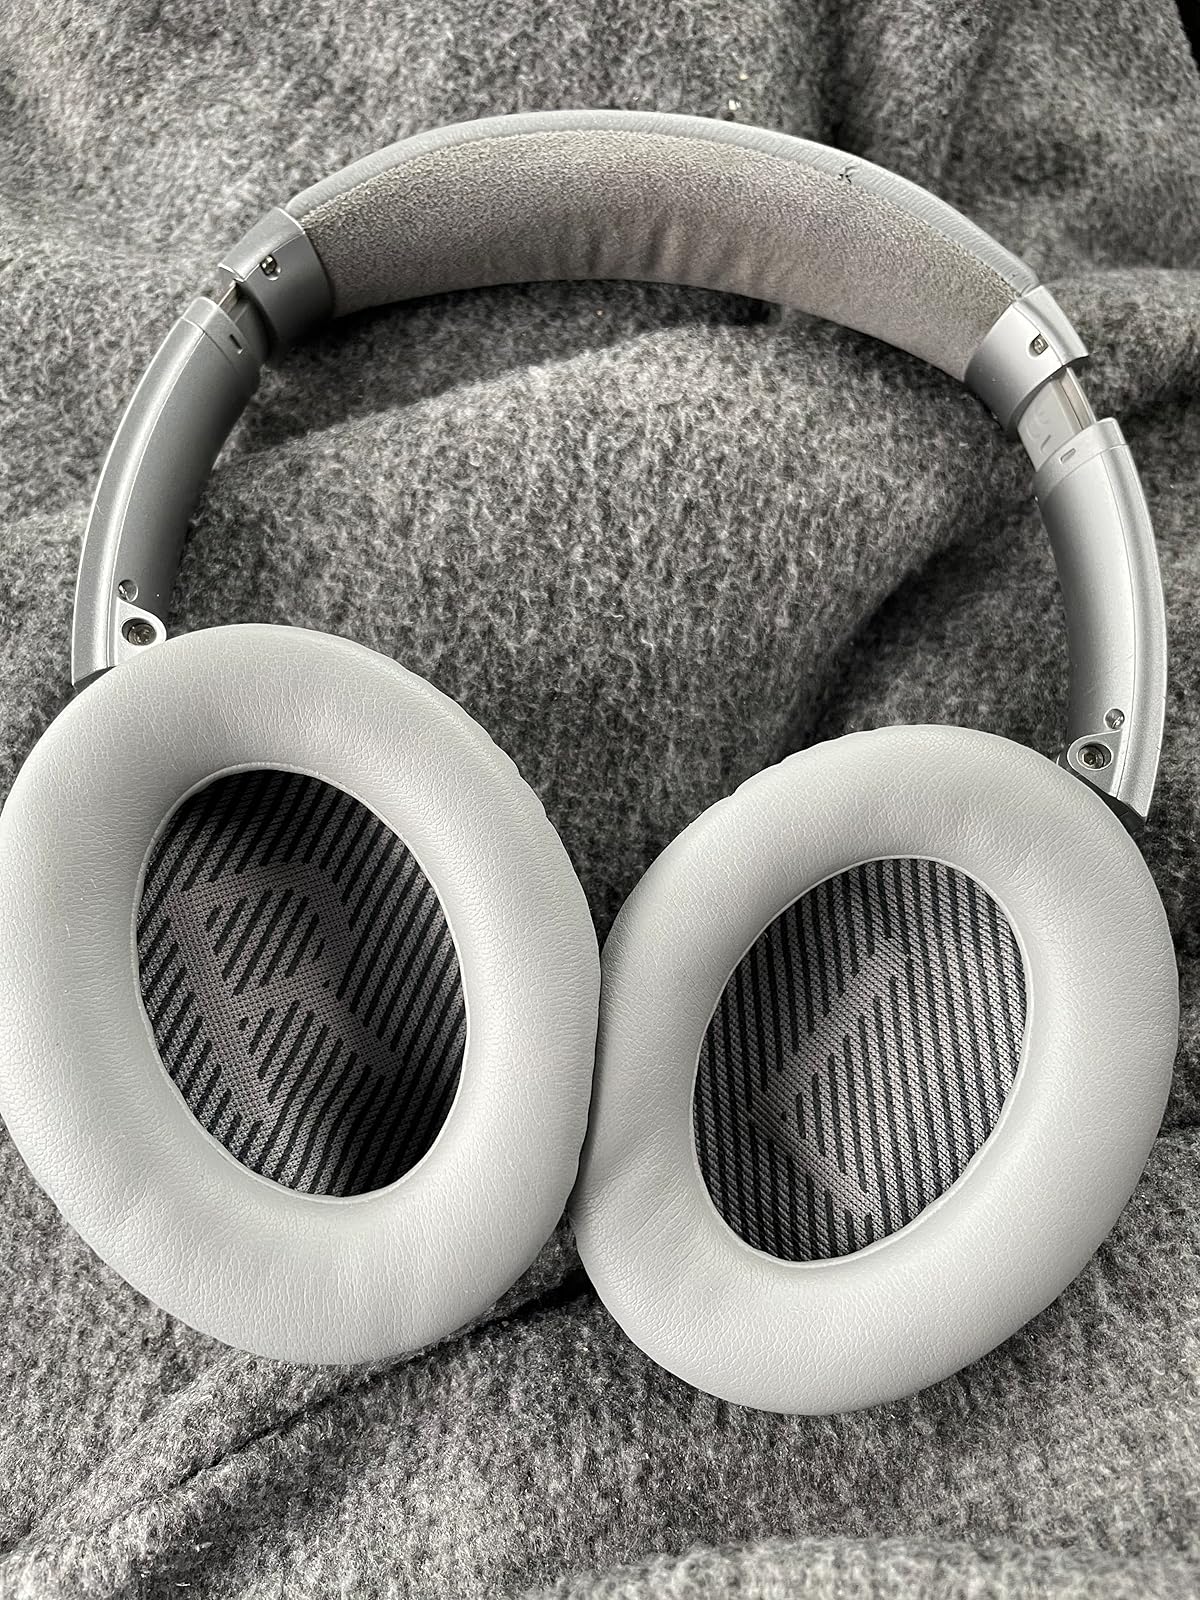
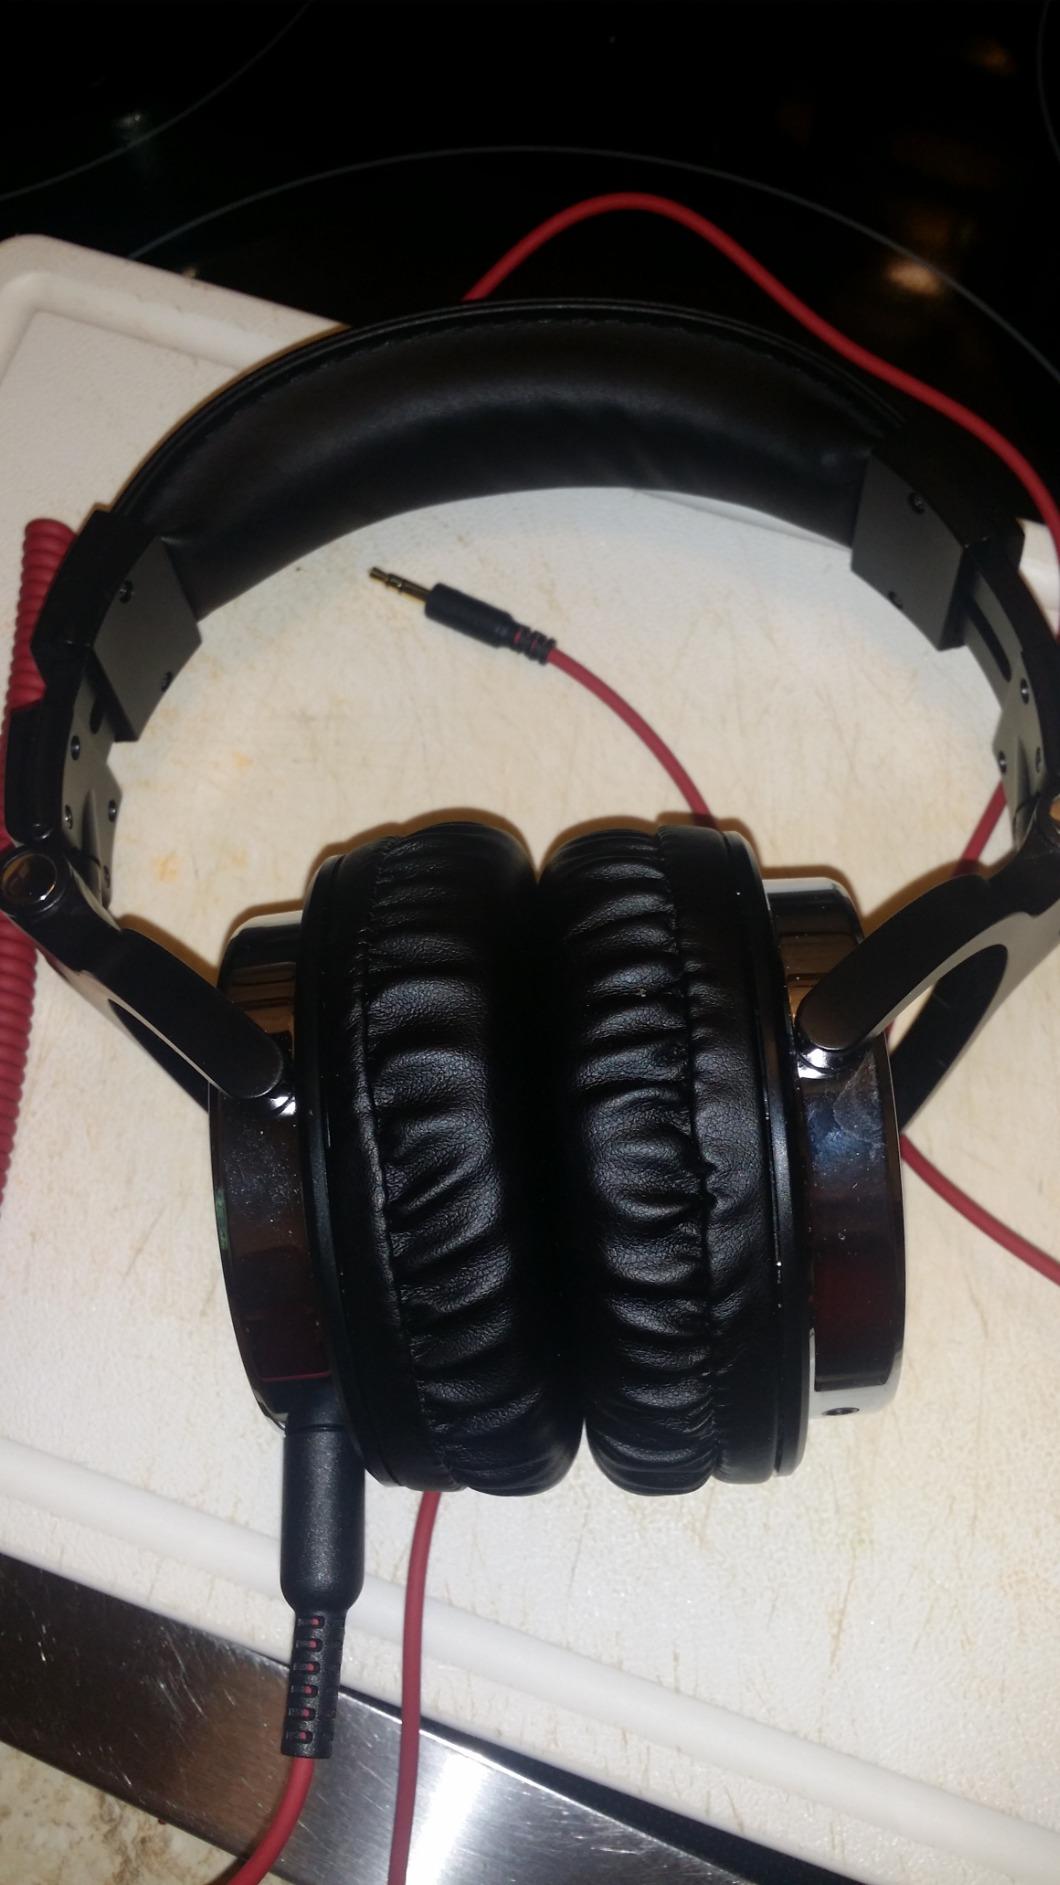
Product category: headphones
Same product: no